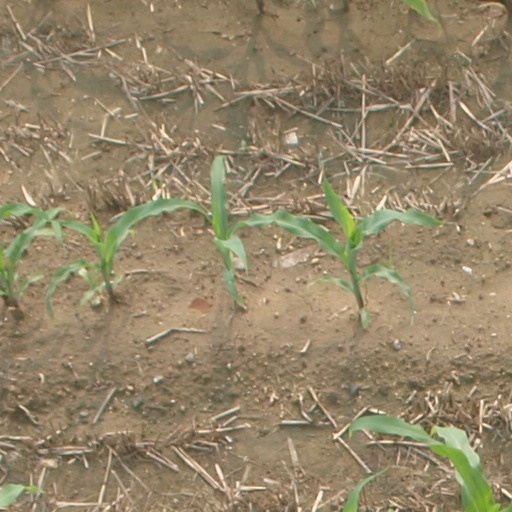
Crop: maize; corn